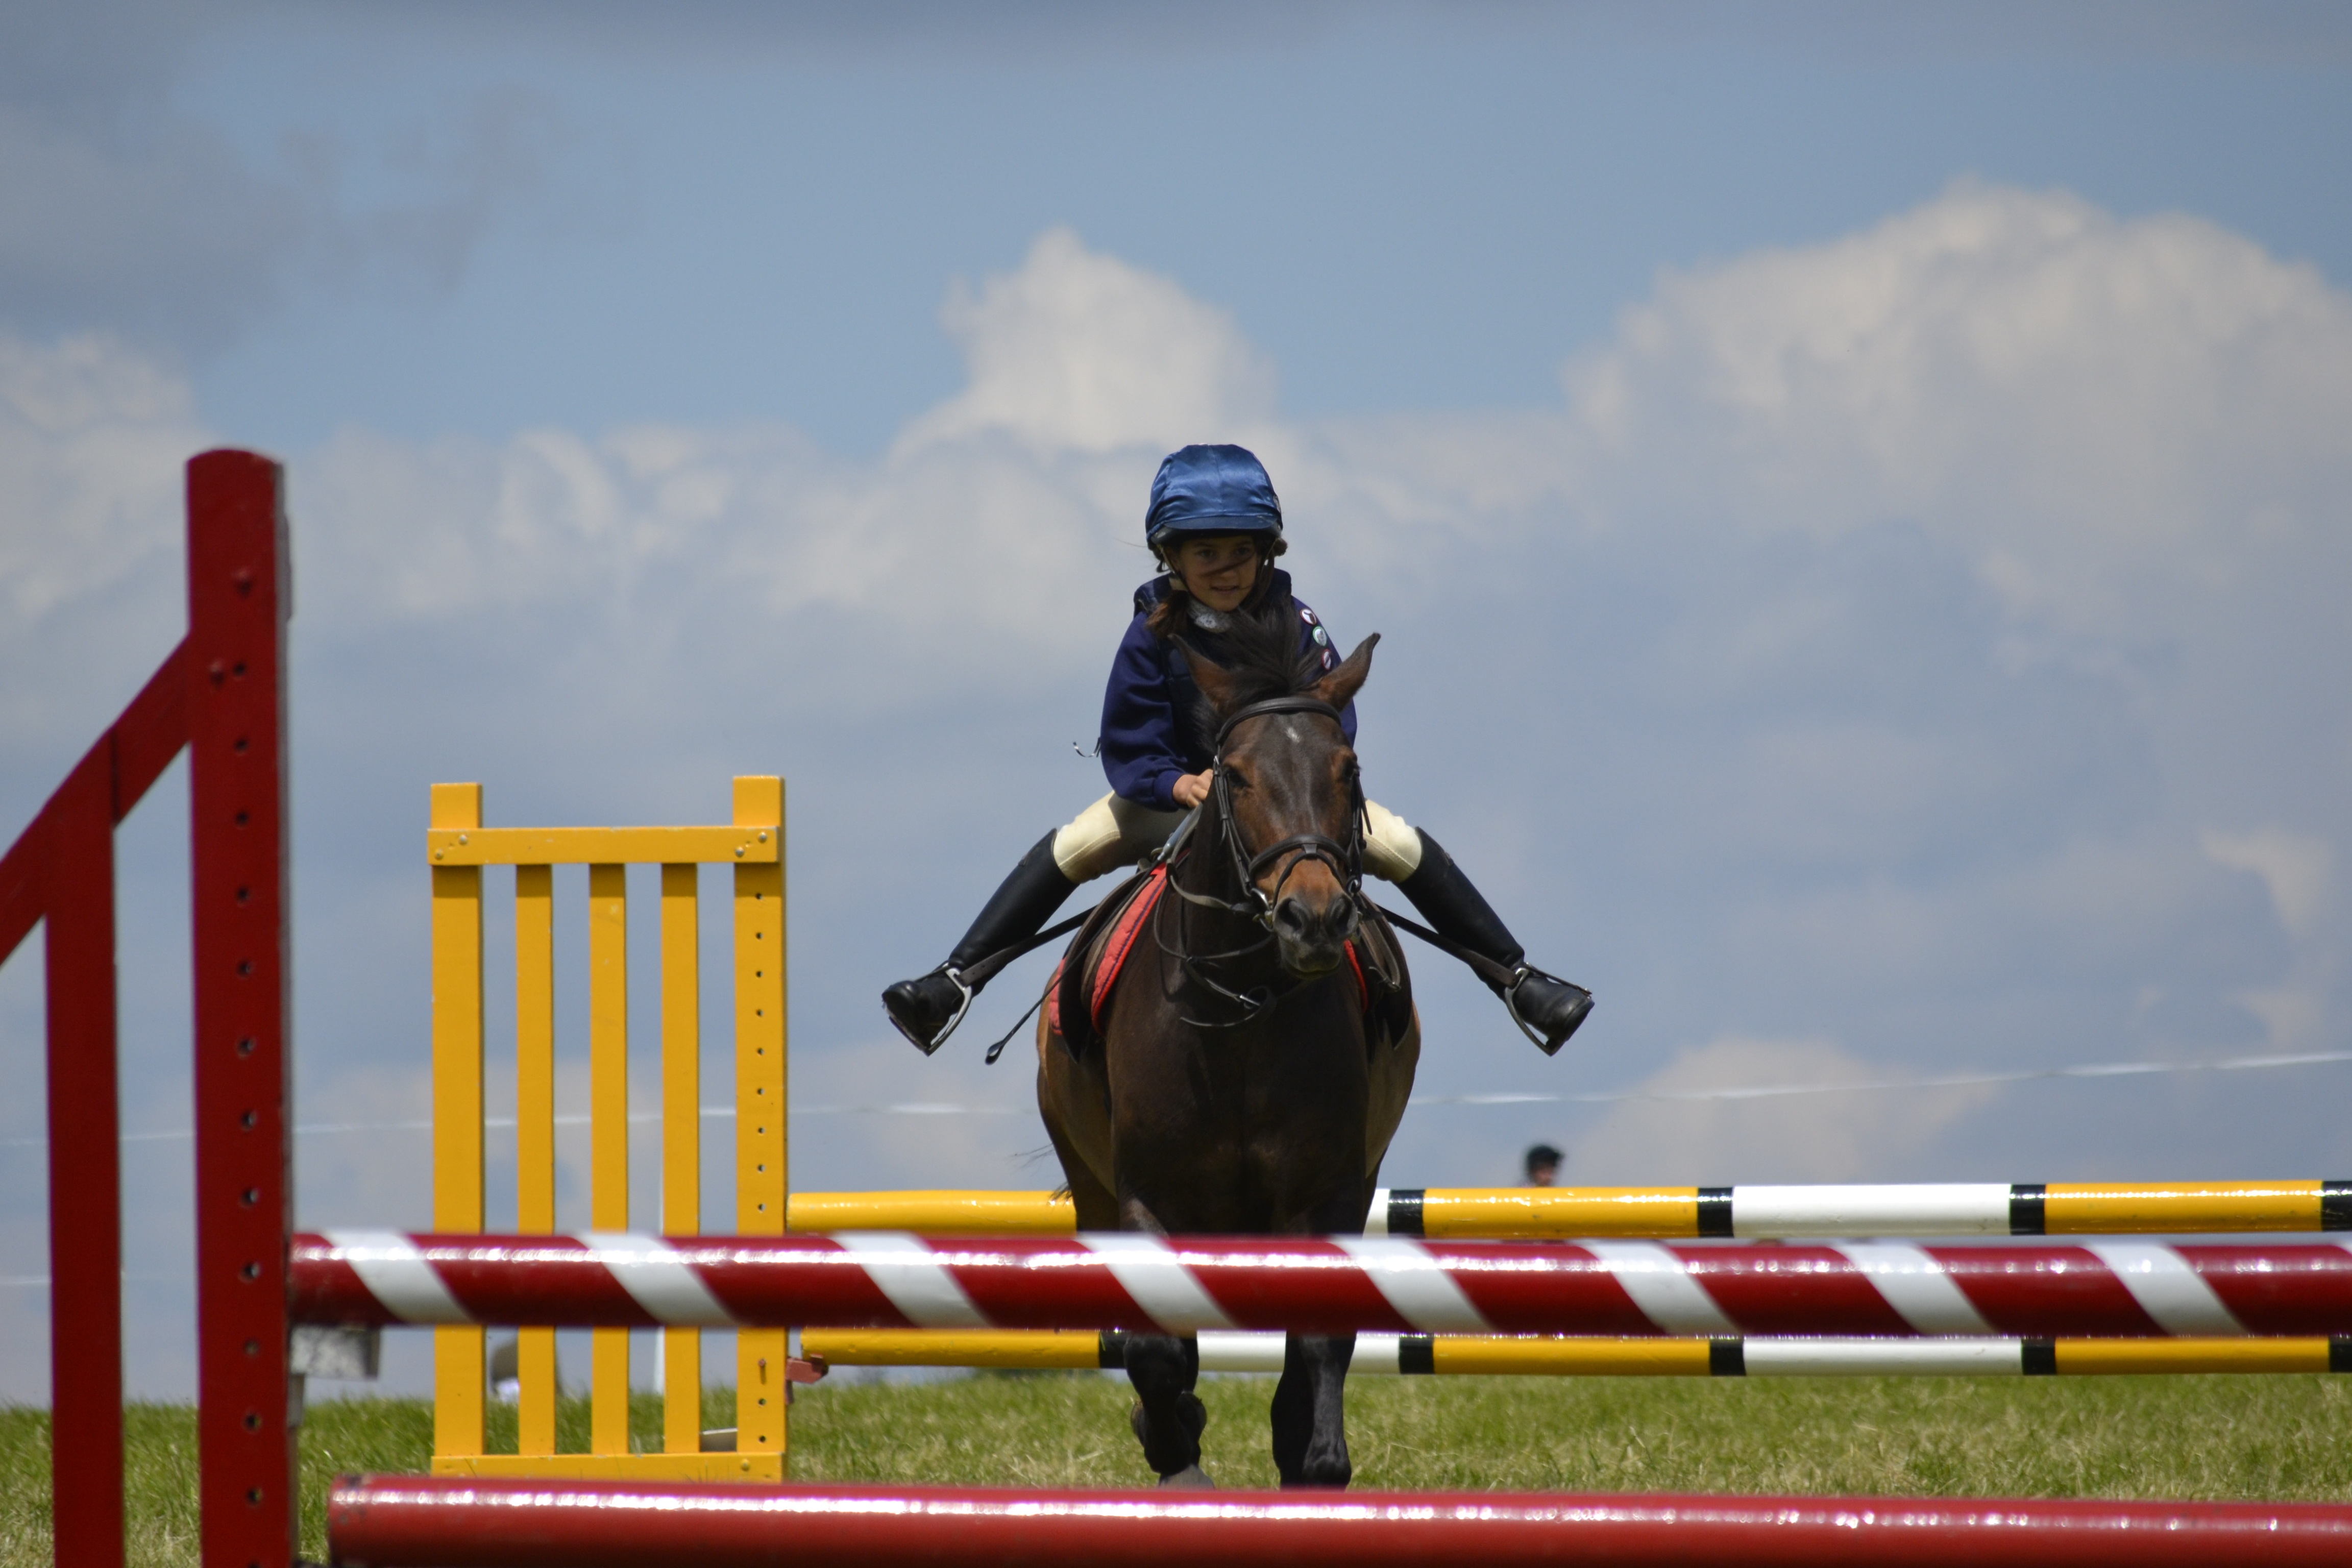
person, jump, recreation, jumping, horse, child, extreme sport, riding, fun, sports, jockey, equestrianism, physical exercise, eventing, show jumping, outdoor recreation, horse like mammal, human action, animal sports, english riding, equestrian sport